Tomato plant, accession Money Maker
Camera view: vertical (180 deg); turntable rotation: 270 degrees
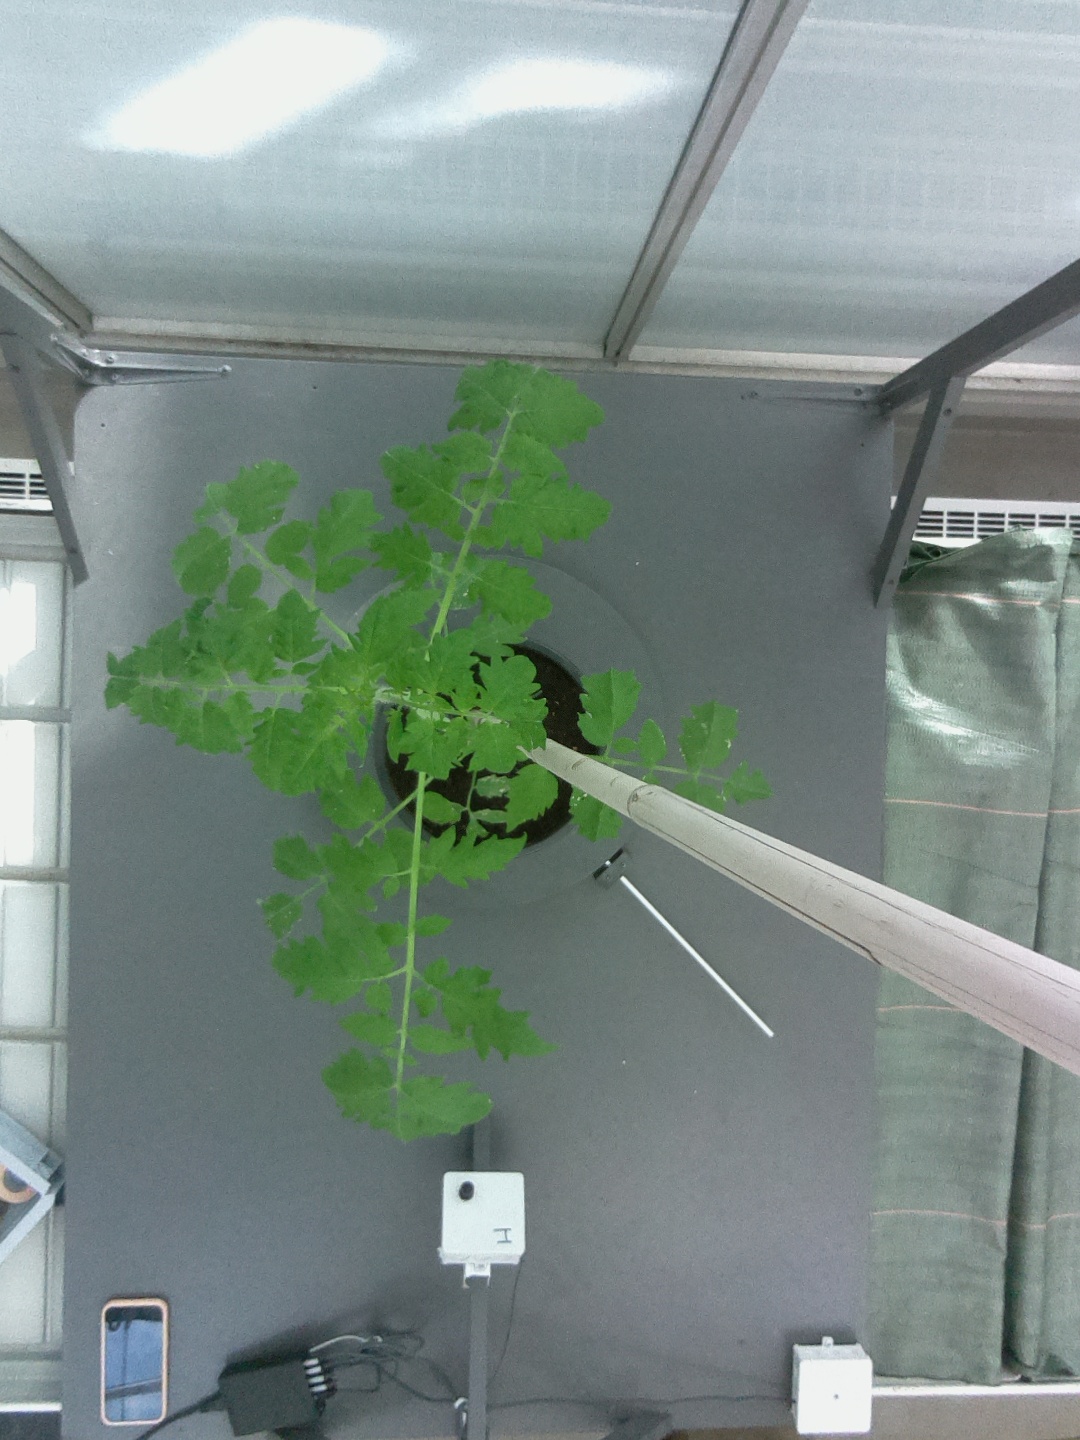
BBCH growth stage 53: 3 inflorescences visible